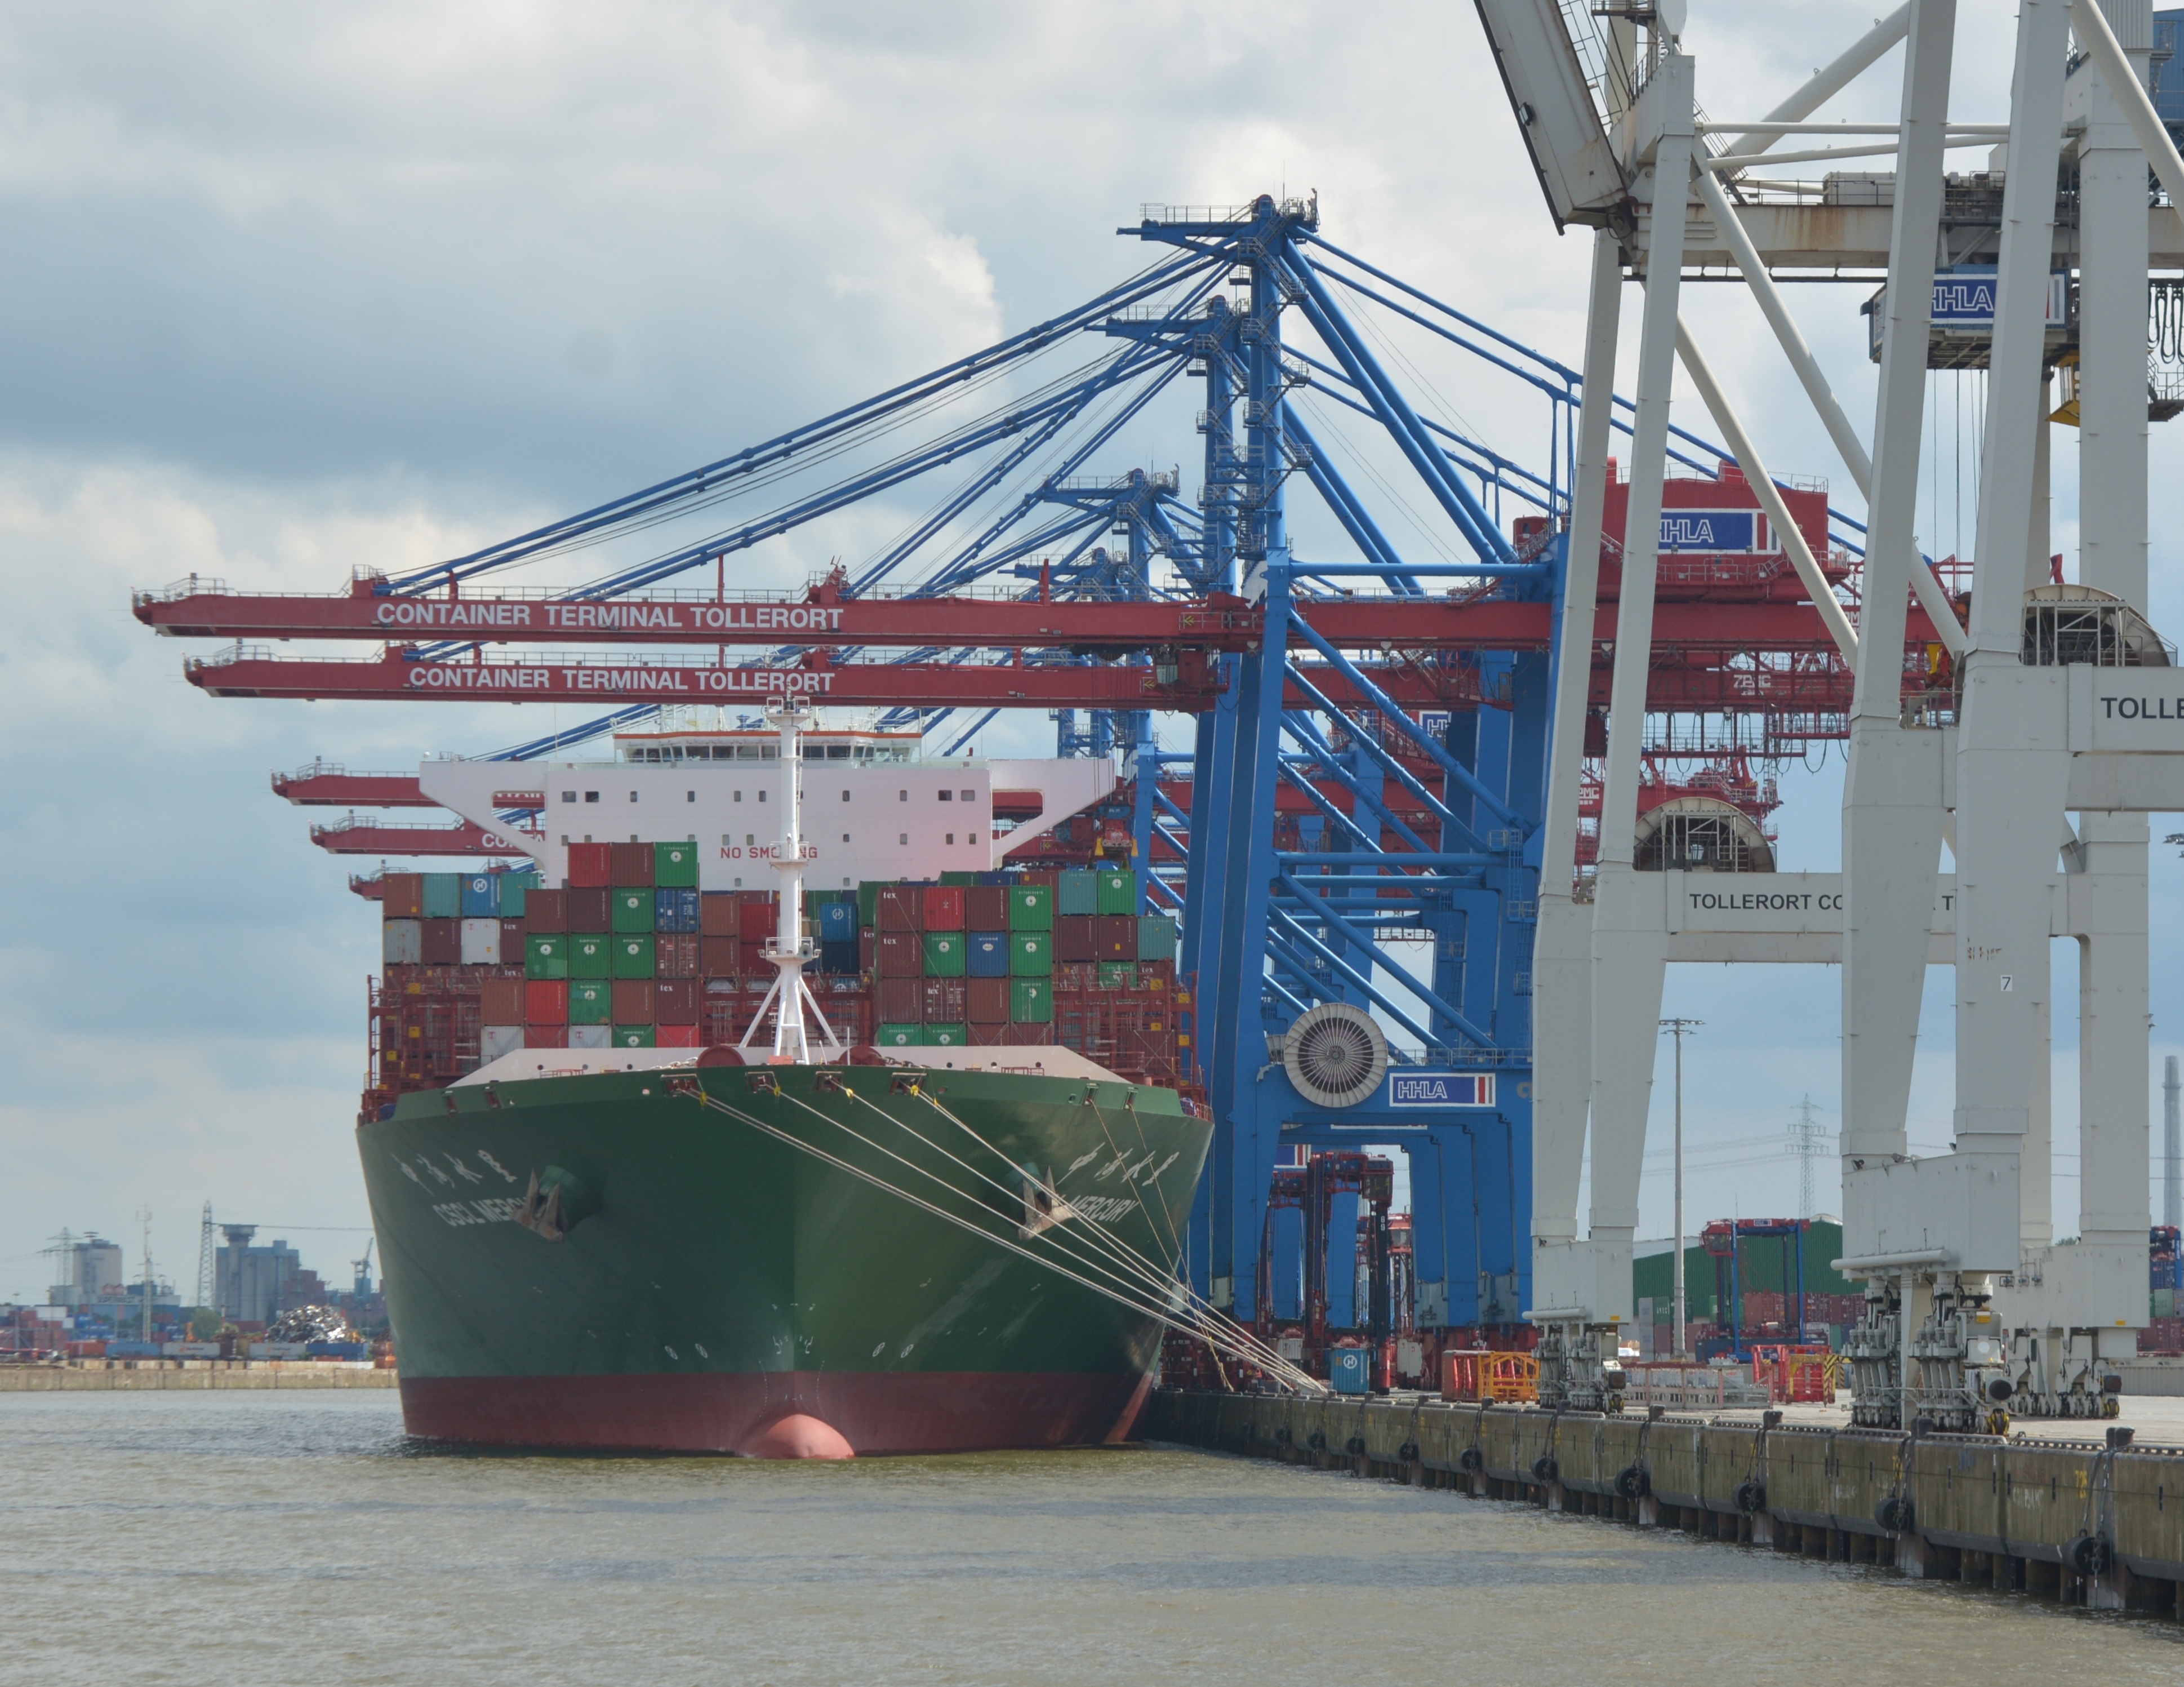
technology, ship, transport, vehicle, port, cargo ship, infrastructure, freighter, watercraft, hamburg, container ship, frachtschiff, freight transport, cscl mercury, nice place, construction equipment, bulk carrier, jackup rig, floating production storage and offloading, crane vessel floating